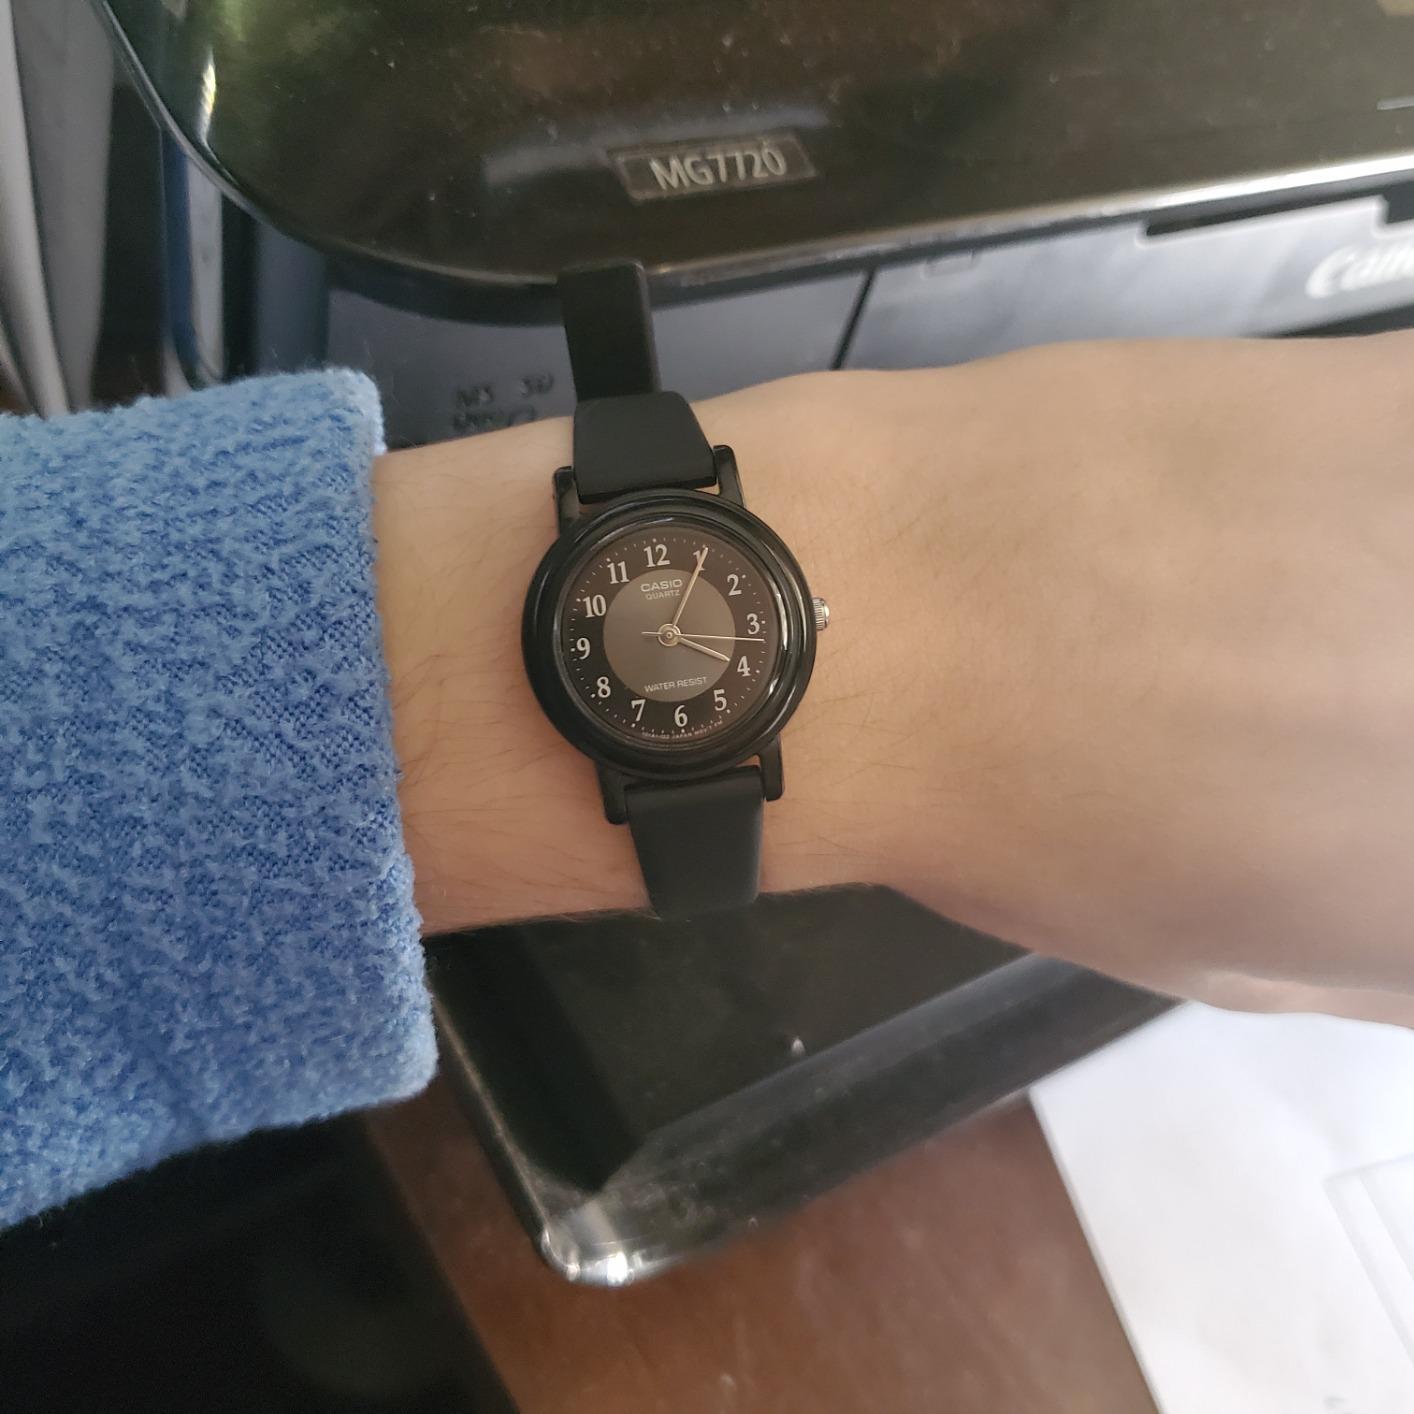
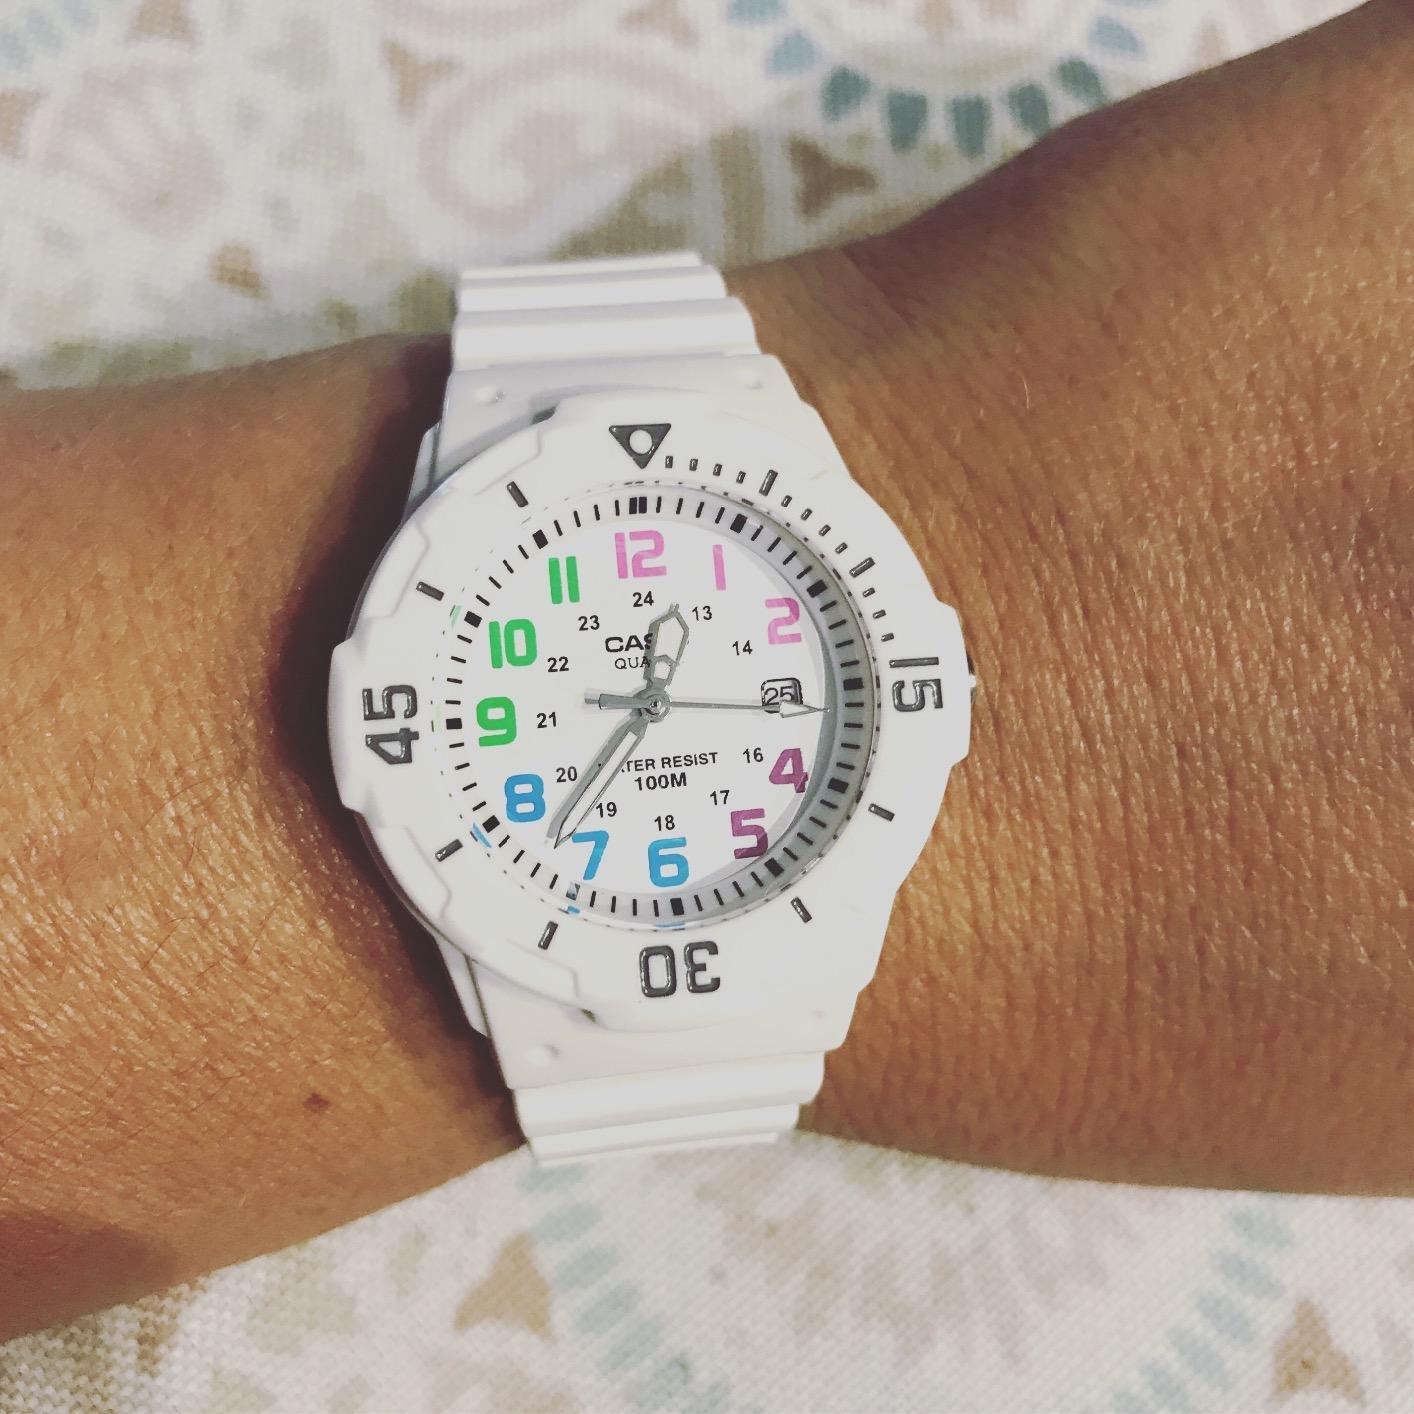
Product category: accessories_watch
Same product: no